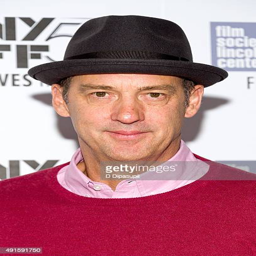
actor attends the premiere during festival